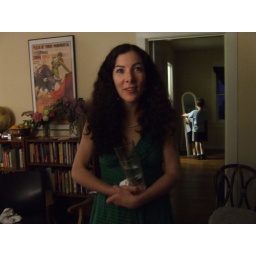
boy in the mirror